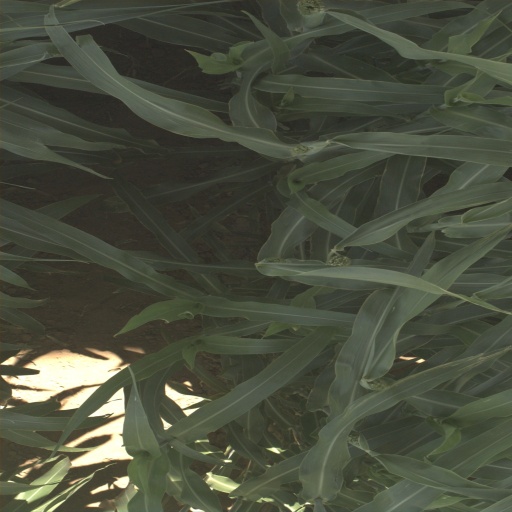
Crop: sorghum